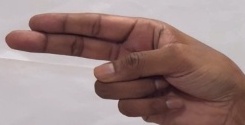
ASL sign: H